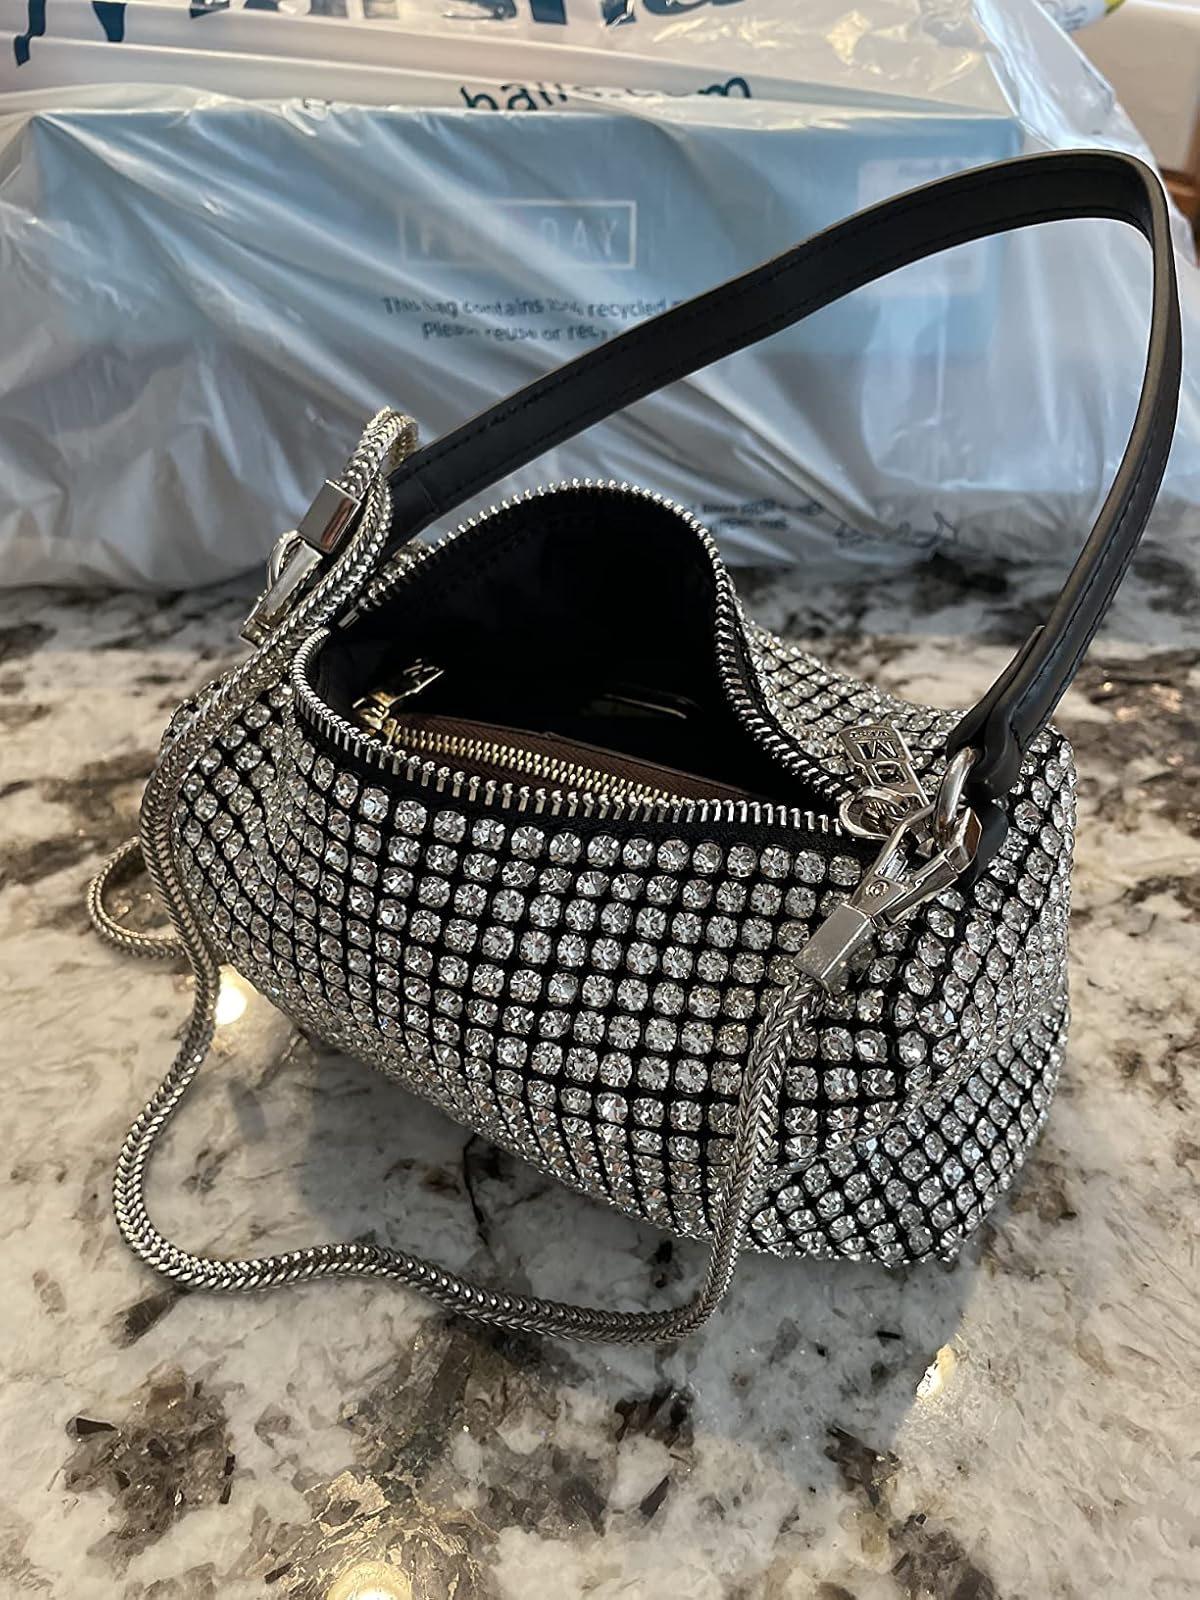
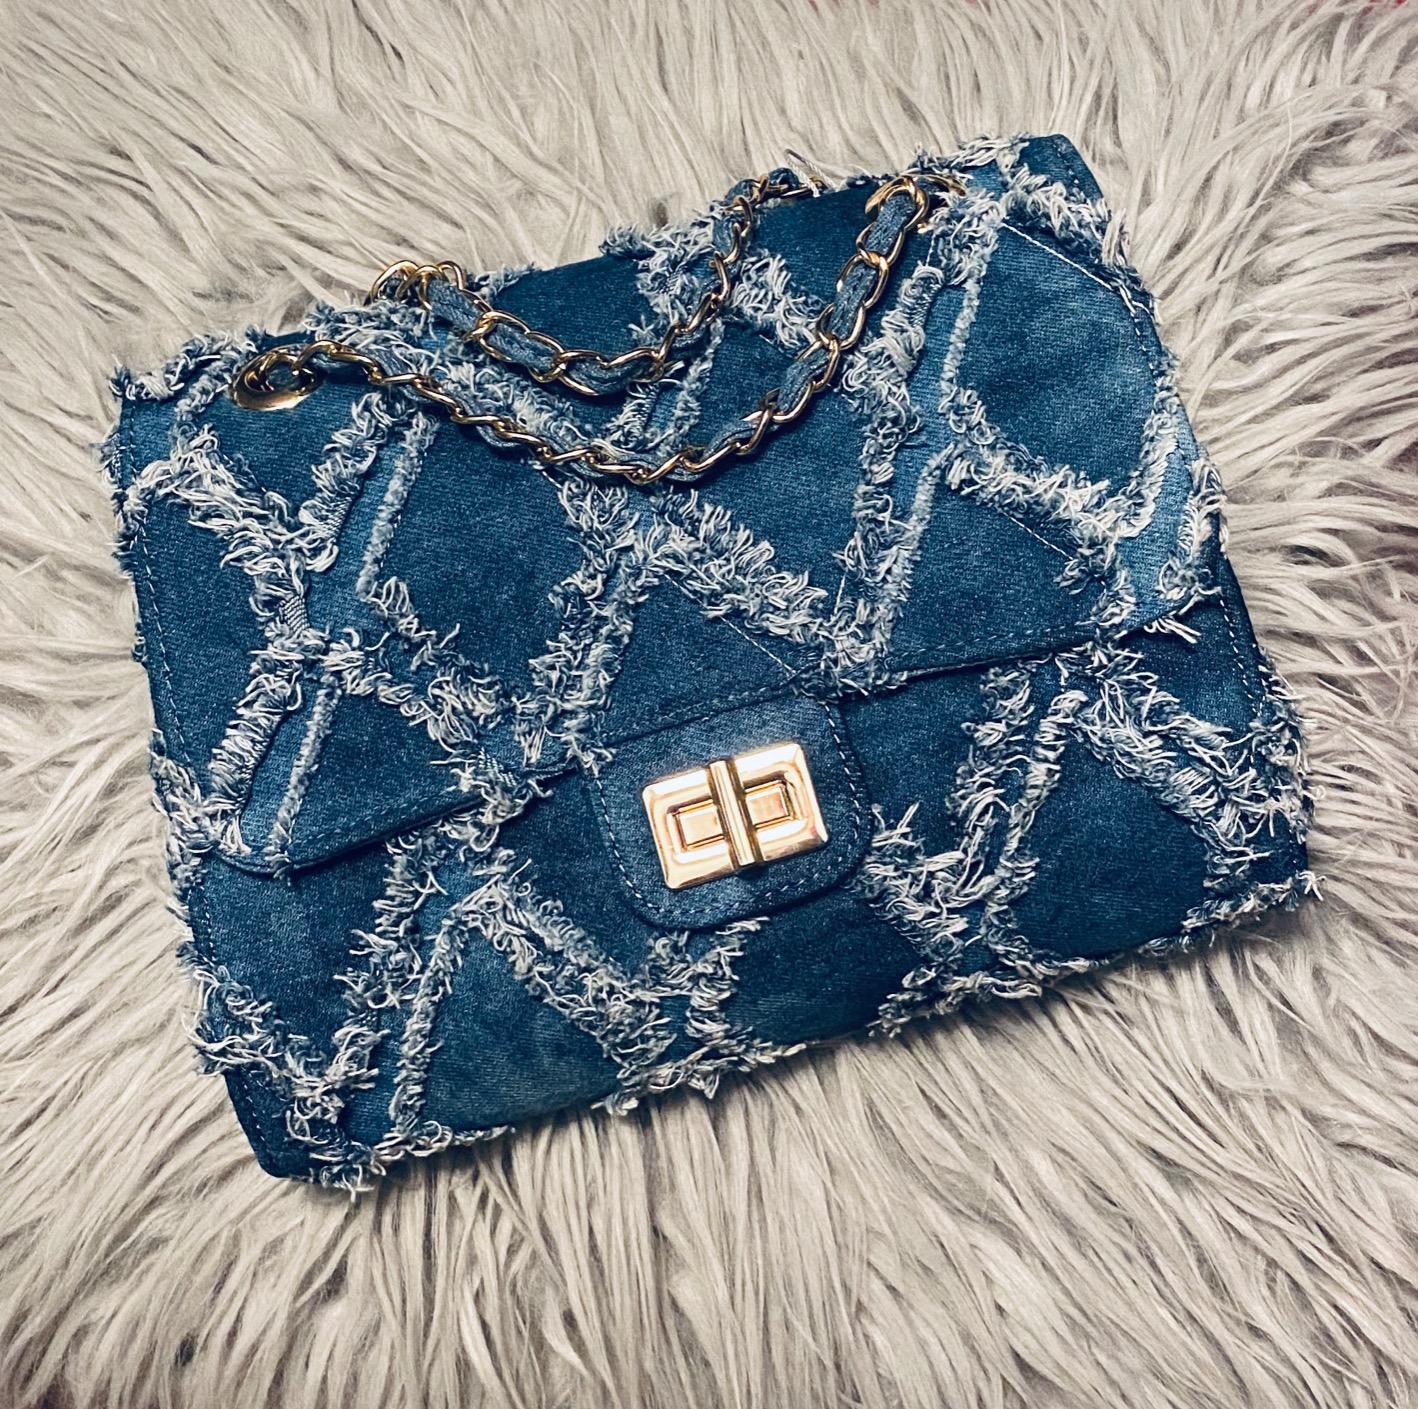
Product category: accessories_handbag
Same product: no